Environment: real
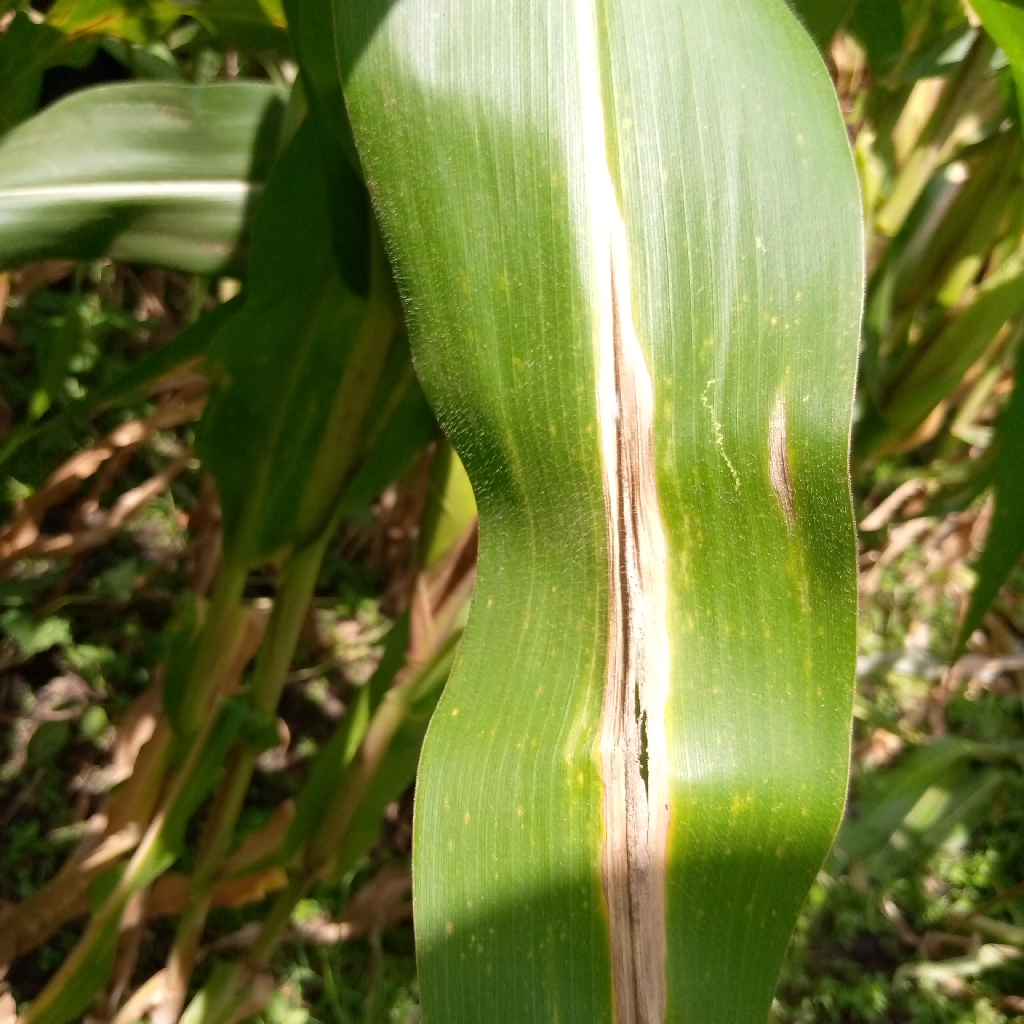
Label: northern_corn_leaf_blight